Mix Nine

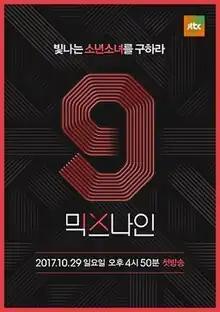
Promotional poster

Mix Nine is a South Korean reality competition show broadcast on JTBC. In the show, YG Entertainment founder and producer Yang Hyun-suk traveled to music agencies across Korea to find up-and-coming K-pop stars. Throughout the episodes, contestants were progressively eliminated, culminating in a competition between a team of the final nine boys and one of the final nine girls. The winning team was to debut as idols, but their debut was ultimately cancelled following contract disputes between YG Entertainment and the contestants' respective agencies.